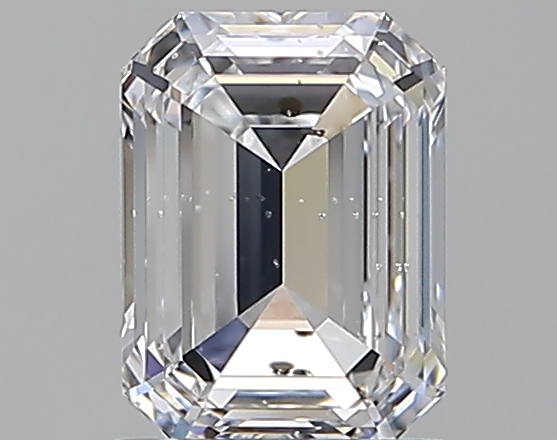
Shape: emerald
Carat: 1.03
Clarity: SI2
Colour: D
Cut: EX
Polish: EX
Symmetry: EX
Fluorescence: M
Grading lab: GIA
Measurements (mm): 6.77 x 5 x 2.93